Søby (Ærø)

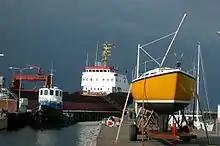
Søby Harbour.

The manor had only a few scattered farmsteads up until the 1720s but once Søbygård Estate was subdivided, and the farm enlarged into a manor house (1729), regional settlement grew with sailors and fishermen. Søby Church was consecrated in 1745. During the Gunboat War of 1807 to 1814, fortifications were built in at Næbbet, southeast of Skjoldnæs Fyr, but in Søby itself the port remained little more than a primitive pile bridge where the ferry to Als could dock. This changed in 1865 when the area's skippers jointly built a stone pier with a bulwark.